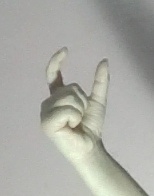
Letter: nun